Hérault

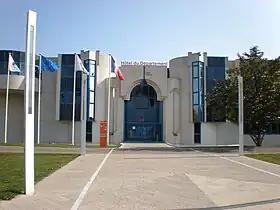
Departmental council's building of Hérault department

The vineyards of Hérault are very old, dating from before the founding of Gallia Narbonensis. Hérault is today the second French wine department, after the Gironde, representing 14% of the total area of the department. The department has a favorable climate, excellent exposure, a wide variety of soils and many varieties of grape: all these assets result in generous, sometimes robust, wines with a wide aromatic palette